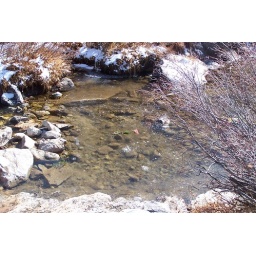
A stream running out of the Rubys that had a flower floating in it, what strory lies there.